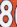
Number: 8